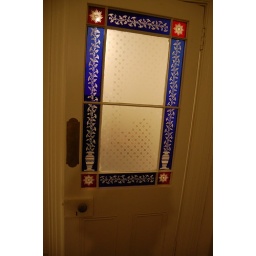
stained glass in our house